COVID-19 pandemic in Victoria

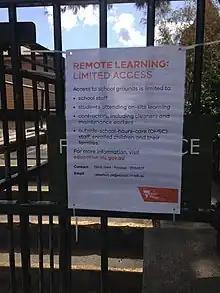
Sign outside a school in Melbourne restricting access to school grounds during a lockdown period.

Due to the outbreak, all Australian states imposed a range of restrictions on travellers from Victoria, either banning entry, only allowing state residents back in, requiring home isolation for 7 days under Victorias' rules, 14 days hotel quarantine, or other measures. New Zealand paused the travel bubble with Victoria from 7:59pm on 25 May. As a result of the pausing of the travel bubble, the Melbourne Rebels' scheduled Super Rugby Trans-Tasman match against the Highlanders was forced to be relocated from Queenstown, New Zealand to Sydney. On 3 June the stay-at-home order from NSW Health, for anyone in NSW who had been in Victoria since May 27, was extended by a week.